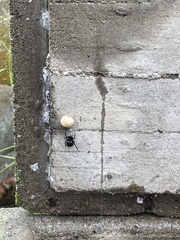
Species: Lactrodectus_hesperus